List of lunar eclipses in the 21st century

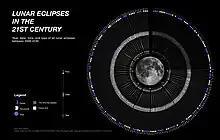
Lunar eclipses in the 21st century

During the 21st century, there will be 228 lunar eclipses of which 86 will be penumbral, 57 will be partial and 85 will be total. Of the total eclipses, 24 will be central, in the sense that the Moon will pass through the very center (axis) of the Earth's shadow (for more information see gamma). In the 21st century, the greatest number of eclipses in one year is four, in 2009, 2020, 2038, 2056, 2085, and 2096. The predictions given here are by Fred Espenak of NASA's Goddard Space Flight Center.